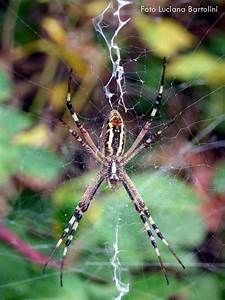
Label: spider